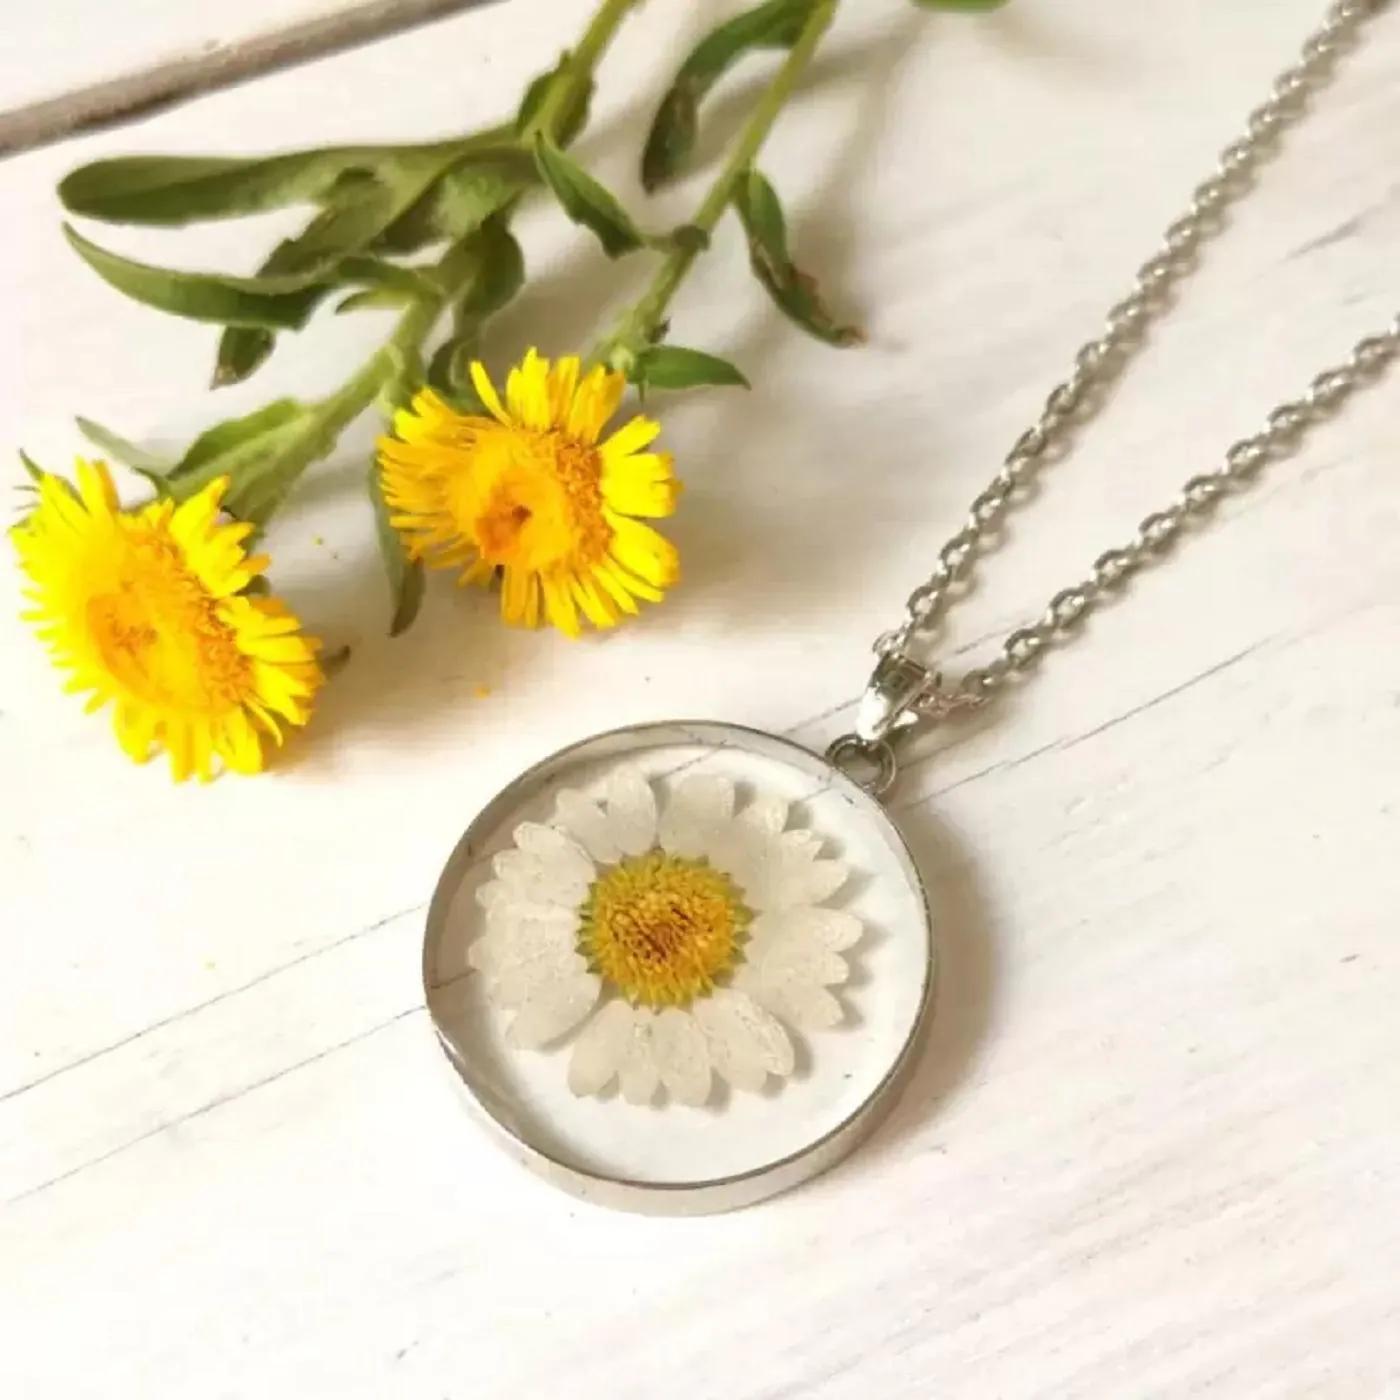
AJS Fashion flowers Dried Flower Necklace for Nature Lover | Real Flower Jewelry | Pressed Daisy Resin Necklace | Transparent Pendant Fashion necklace set for women | 3d pendant
Type: Necklaces & Pendants
Brand: AJS
Price: Rs. 186
 Introducing the AJS Stylish and Fashionable Pendant Necklace, a timeless piece of jewelry that effortlessly combines style and sentimentality. Designed for both women and men, this necklace is not just a fashion statement; it's a symbol of love, connection, and personal style.Key Features:Stylish Design: Our pendant necklace boasts a chic and contemporary design that appeals to both fashion-forward women and men. It's a versatile accessory that complements a wide range of outfits, from casual wear to formal attire.Unisex Appeal: This necklace is thoughtfully crafted to cater to both genders, making it an excellent choice for couples as well. Whether you're looking for matching necklaces to symbolize your bond or a striking accessory to express your individuality, the AJS pendant necklace fits the bill.Premium Quality: We take pride in our commitment to quality. Crafted from high-quality materials, this necklace is not only stylish but also built to last. You can trust that it will retain its shine and beauty, even with every day wear.Versatile Pairing: This pendant necklace is a versatile addition to any jewelry collection. Whether you're dressing up for a romantic date, a special occasion, or simply want to elevate your everyday look, it effortlessly adds an elegant touch to your ensemble.Symbol of Connection: For couples, this necklace can serve as a meaningful symbol of your connection and commitment to one another. Its design reflects the idea of two unique individuals coming together to create a harmonious and beautiful union.Thoughtful Gift: Looking for the perfect gift for your significant other, a close friend, or a loved one? The AJS Pendant Necklace is a thoughtful and heartfelt gesture that shows you care. It's ideal for birthdays, anniversaries, or any occasion that calls for a meaningful present.Elevate your style and express your love with the AJS Stylish and Fashionable Pendant Necklace. This piece not only enhances your personal style but also signifies your bond with someone special. Whether you wear it as a symbol of your relationship or as a standalone fashion accessory, this necklace is a beautiful reflection of your taste and sentiment. Embrace style, embrace connection, embrace AJS.Disclaimer:We value your satisfaction and strive to provide high-quality products and services.
Features: AJS Stylish Pendant Necklace,Exquisite and fashionable design,Perfect as a thoughtful gift option,Unique and eye-catching pendant designs,Adds a touch of elegance to any outfit,Comfortable to wear for extended periods,Crafted to enhance your personal style,A meaningful accessory for various occasions,Elevate your look with this beautiful necklace